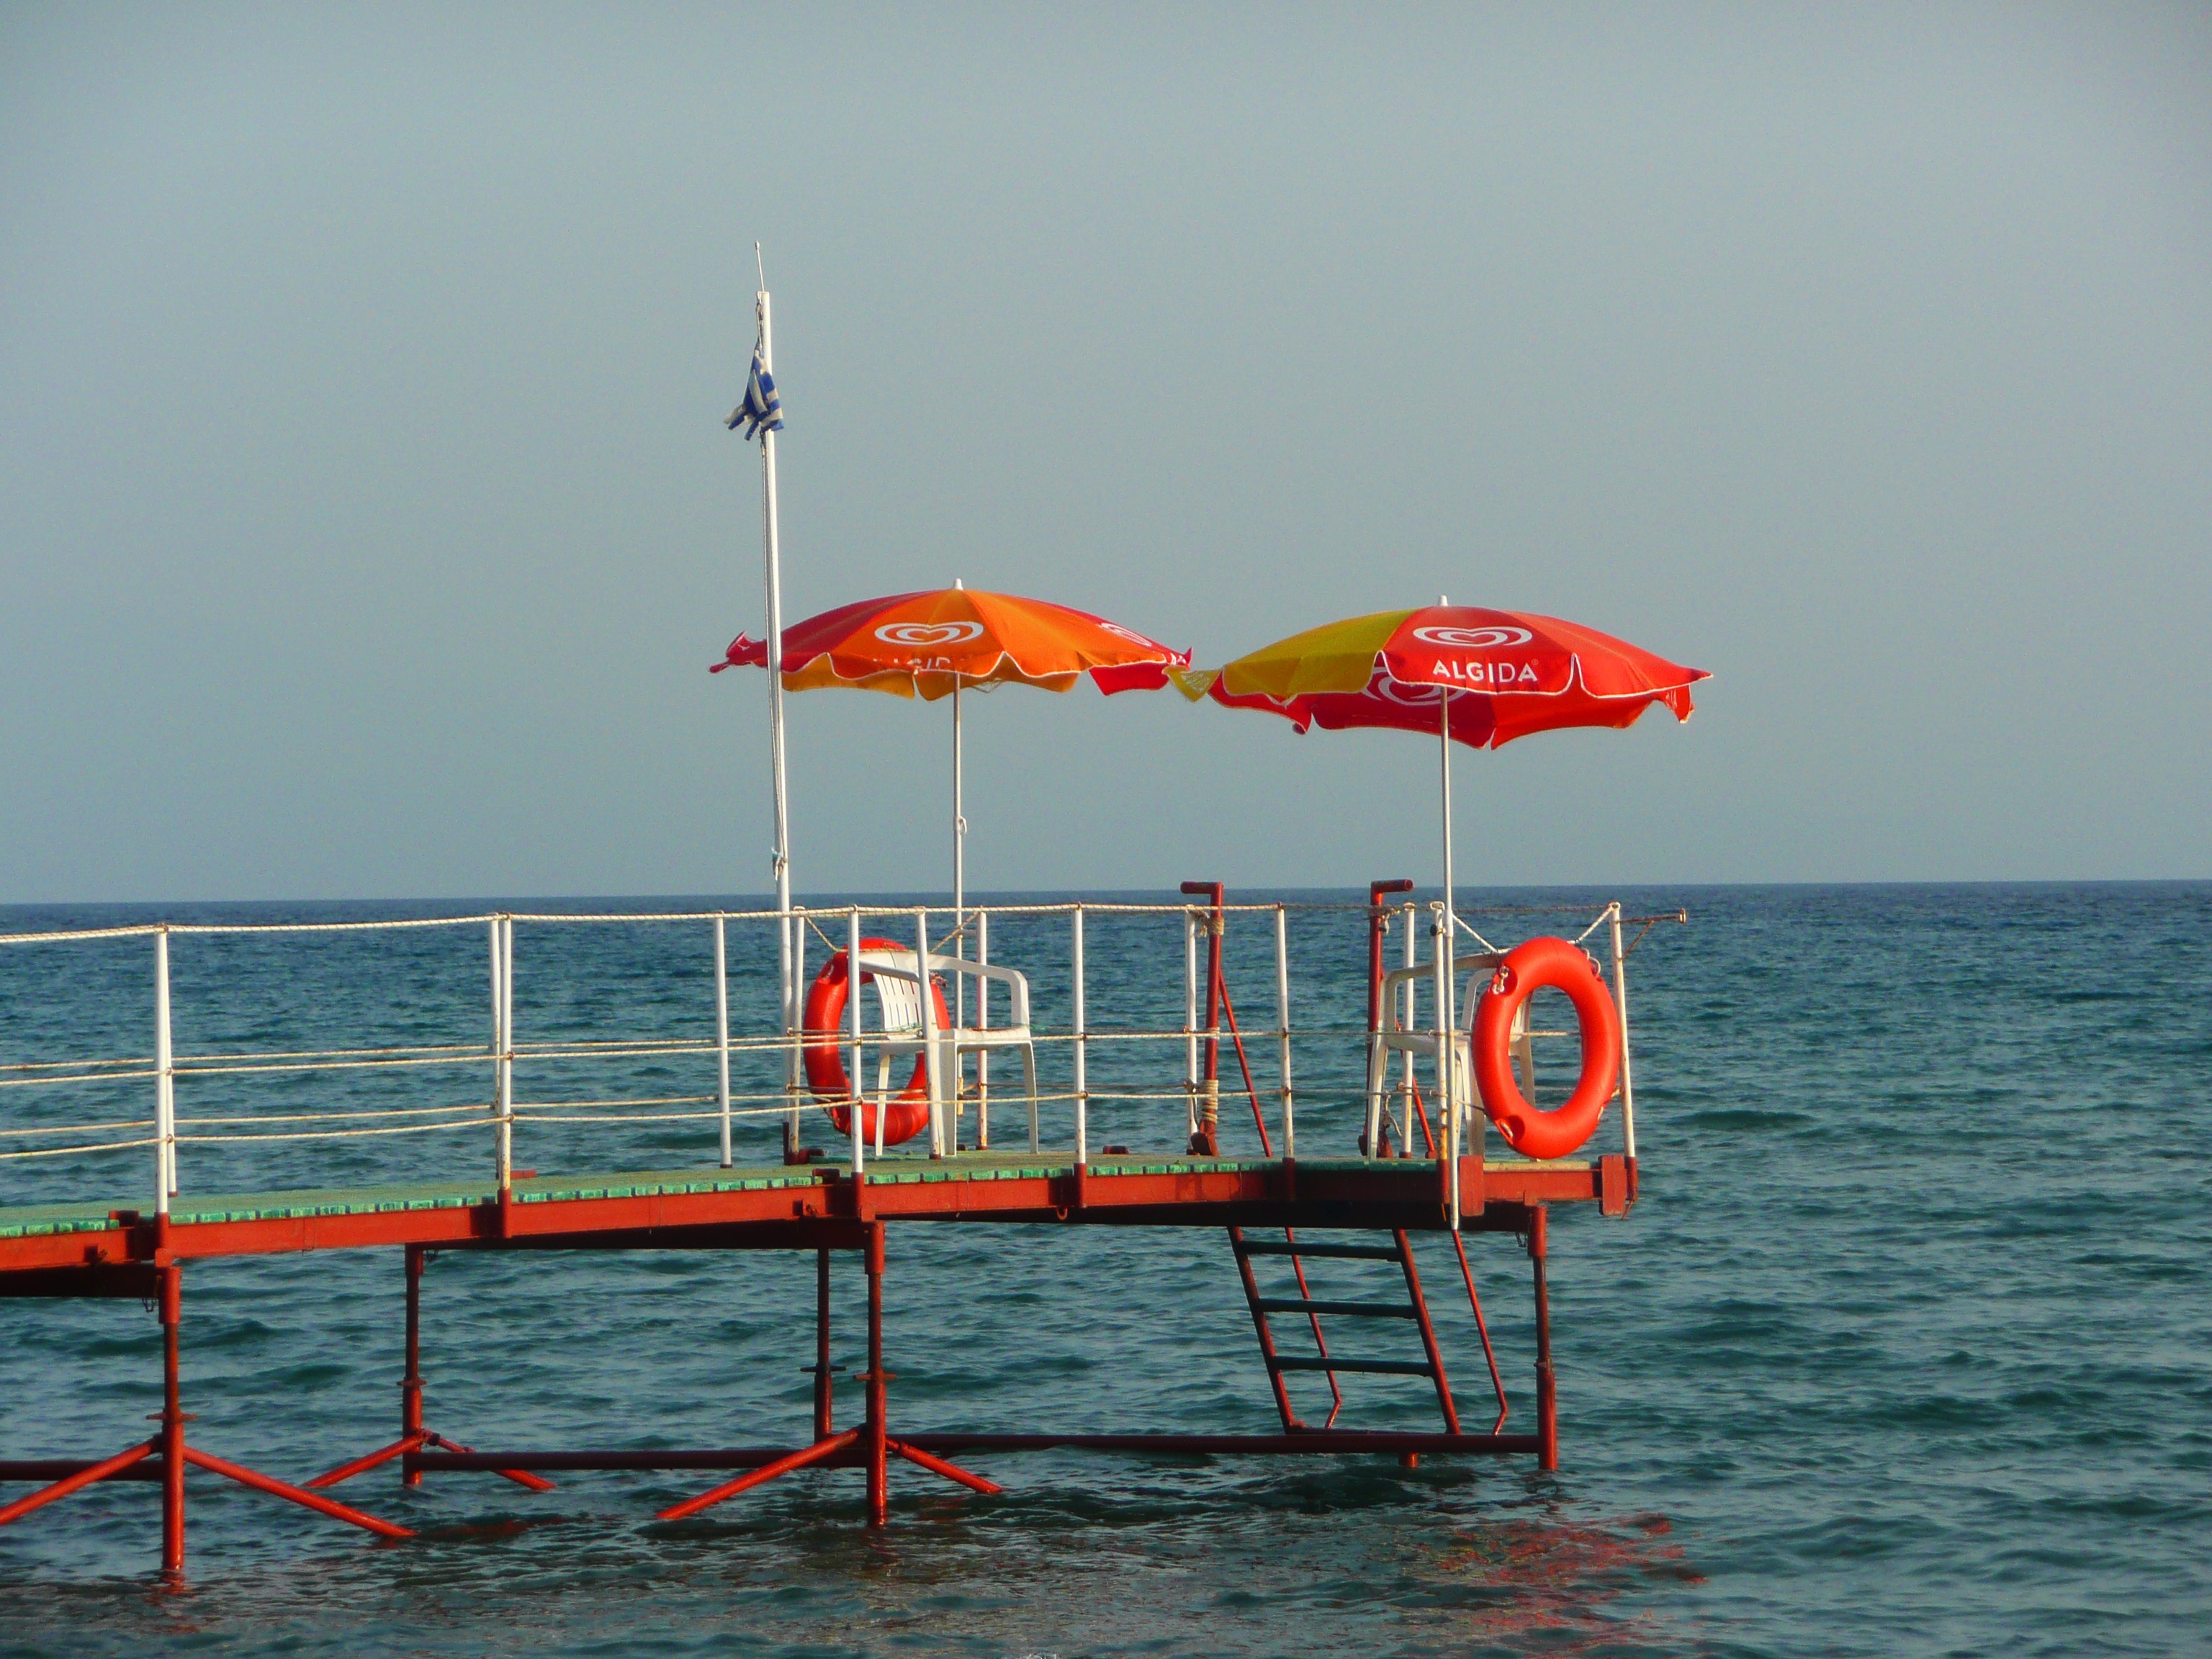
beach, sea, coast, ocean, wind, pier, vacation, web, red, vehicle, tower, jetty, greece